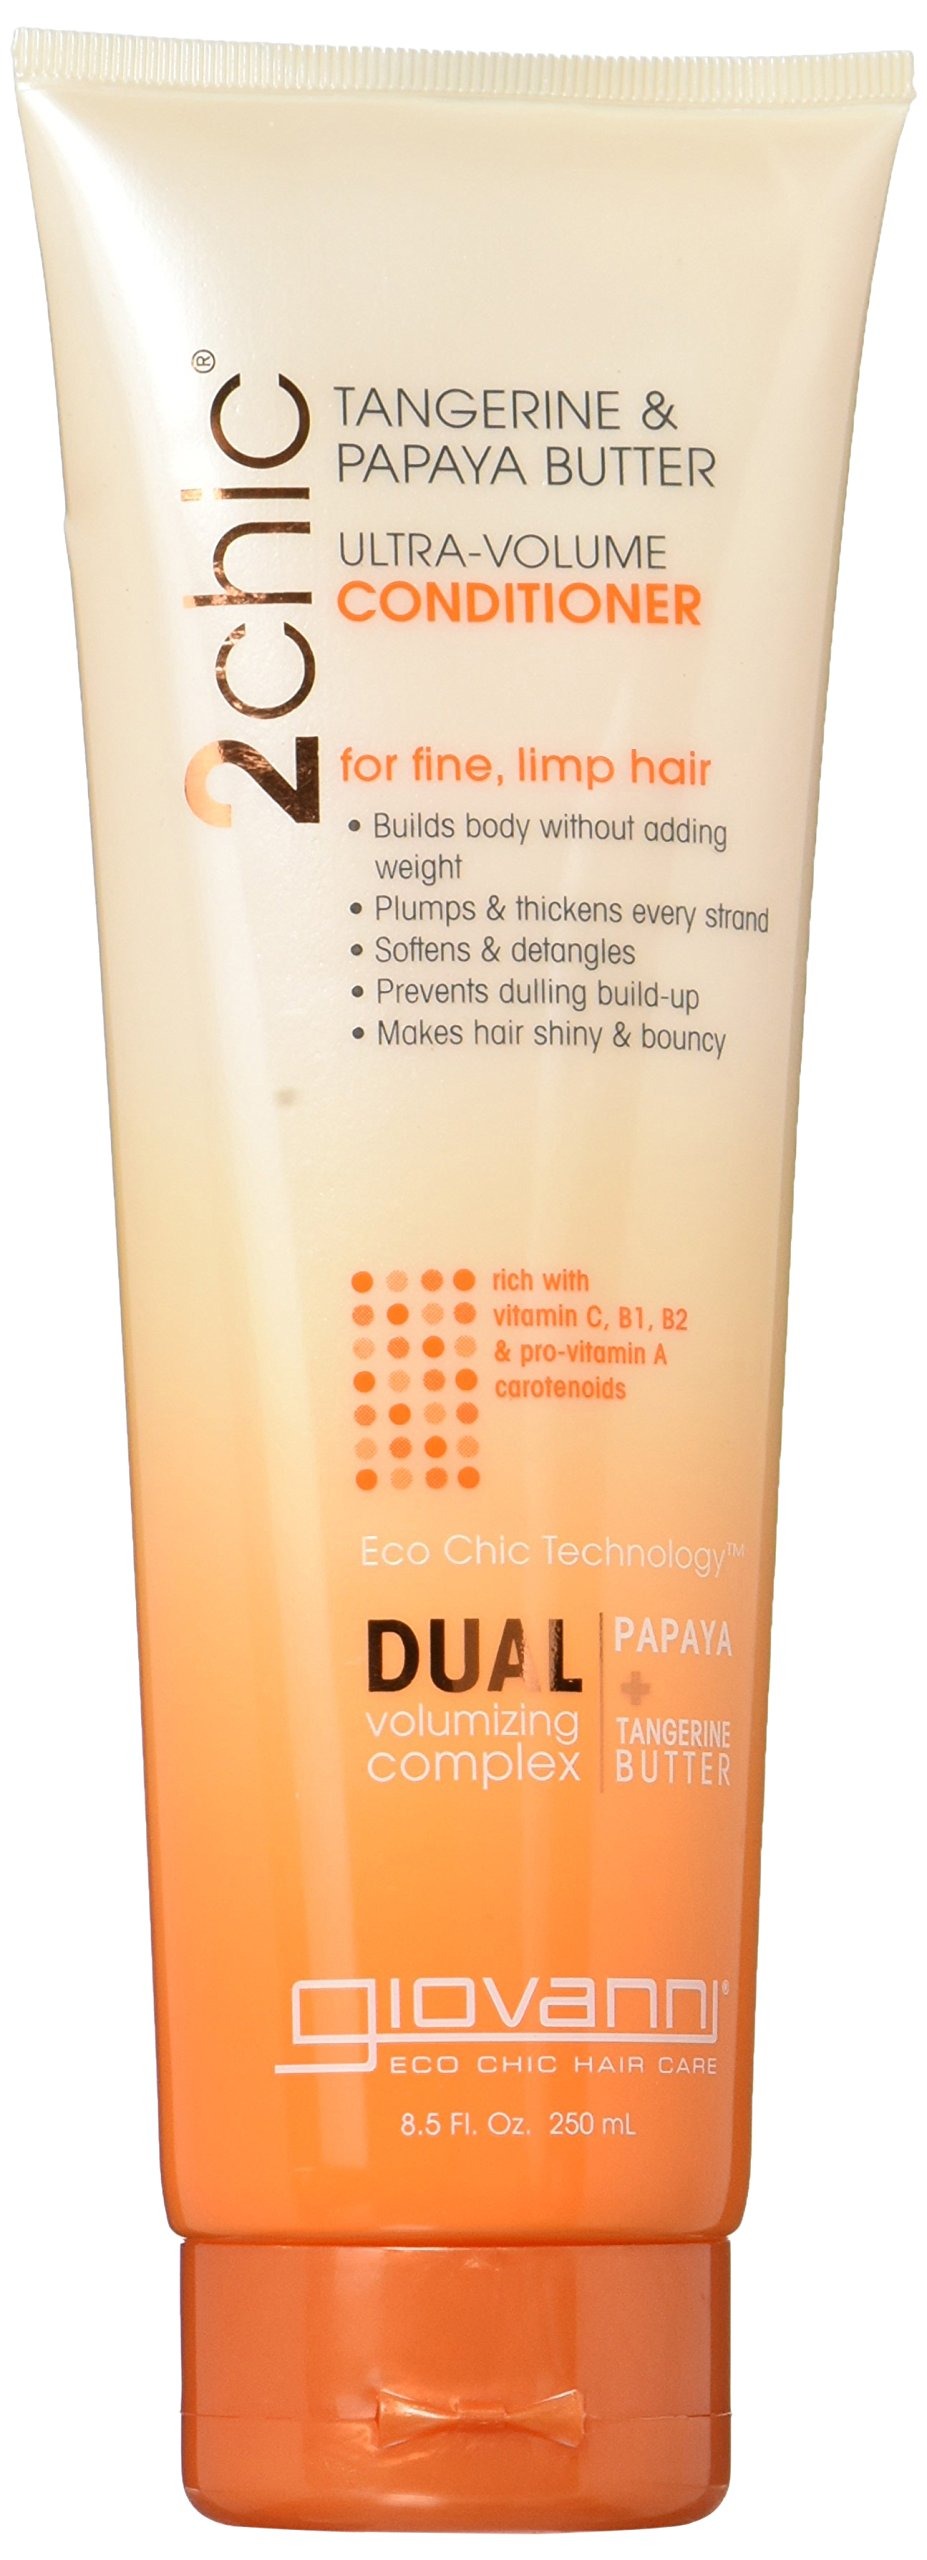
Item Name: Giovanni Cosmetics 2Chic Conditioner Papaya Butter,8.5 fl oz
Bullet Point 1: Builds Body without Adding Weight
Bullet Point 2: Plums & Thickens Every Strand
Bullet Point 3: Softens & Detangles
Bullet Point 4: Prevents Dulling Build-Up
Bullet Point 5: Makes Hair Shiny & Bouncy
Value: 8.5
Unit: Fl Oz

Price: 11.85